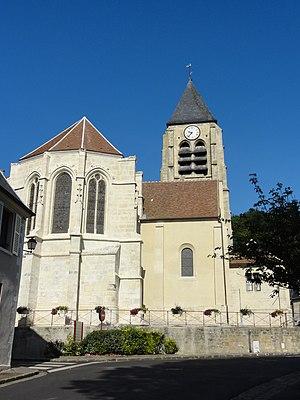
Église Saint-Germain-l'Auxerrois, chœur et façade est.
L'église Saint-Germain-l'Auxerrois est une église catholique paroissiale située à Presles, en France. Vers le milieu du XIIᵉ siècle, elle a été donnée au prieuré Saint-Martin-des-Champs de Paris. De cette époque datent ses éléments les plus anciens, dans la chapelle Saint-Joseph au nord du chœur. Sinon, hormis des grandes arcades potentiellement gothiques et un clocher très sobre également gothique du XIVᵉ siècle, l'église date pour l'essentiel de la fin du XVᵉ et du milieu du XVIᵉ siècle, et est de style gothique flamboyant. Elle a été retouchée à l'époque moderne, et la façade date seulement de 1876. Si la nef et son bas-côté sud sont des constructions assez sommaires, le chœur et la chapelle de la Vierge, qui l'accompagne au sud, sont bâtis avec soin et voûtés d'ogives. Les deux premiers arcs-doubleaux du chœur retombent sur des chapiteaux corinthiens, et la forme en anse de panier des voûtes indique également la Renaissance, mais les piliers ondulés de l'abside et leurs chapiteaux sont néanmoins flamboyants.